Grave (unit)

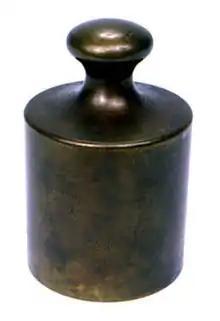
One of the original prototypes of the grave made in 1793 and now kept at the NIST Museum

The grave, abbreviated "gv", is the unit of mass used in the first metric system, which was implemented in France in 1793. In 1795, the grave was renamed as the kilogram.